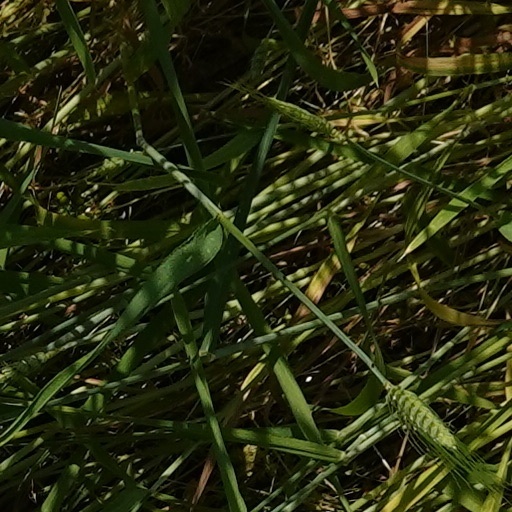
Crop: wheat